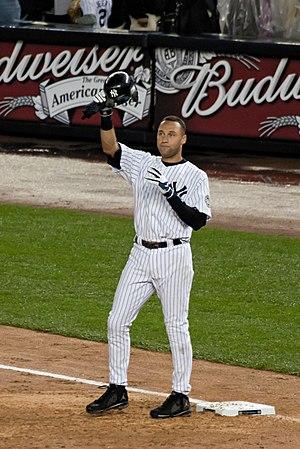
Derek Sanderson Jeter est un ancien joueur de baseball qui évolue au poste d'arrêt-court pour les Yankees de New York dans la Ligue majeure de baseball de 1995 à 2014. Depuis 2017, il est chef de la direction et copropriétaire minoritaire des Marlins de Miami.